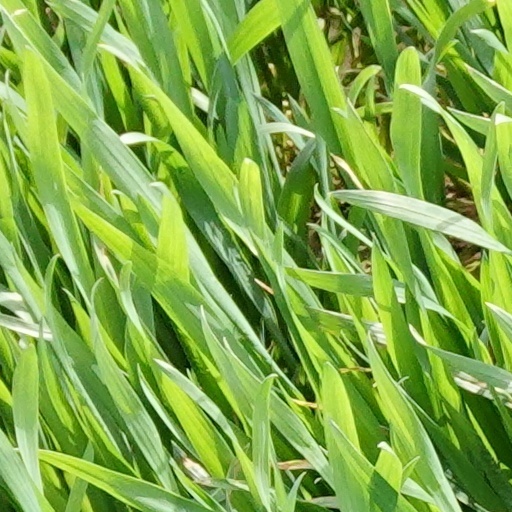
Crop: wheat